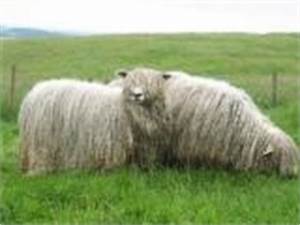
Label: pecora